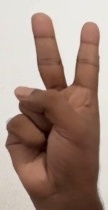
ASL sign: 2